Chashitsu

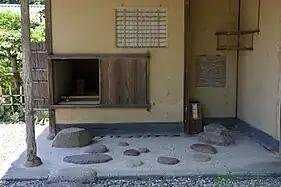
"Nijiriguchi" entrance of a tea house

The was a portable gilded "chashitsu" constructed during the 16th century Azuchi–Momoyama period for the Japanese regent Lord Toyotomi Hideyoshi's tea ceremonies. The original room is lost, but a number of reconstructions have been made. The Golden Tea Room was constructed to impress guests with the might and power of the regent. This was in contrast to the rustic aesthetics codified under his tea master Sen no Rikyū, although it is speculated that Rikyū might have helped in the design. The room's opulence was highly unusual and may have also been against "wabi-sabi" norms. At the same time, the simplicity of the overall design with its clean lines could be seen as within the canon. The extent of teamaster Rikyū's involvement in the design of the room is not known, however he was in attendance on a number of occasions when tea was being served to guests in the room.